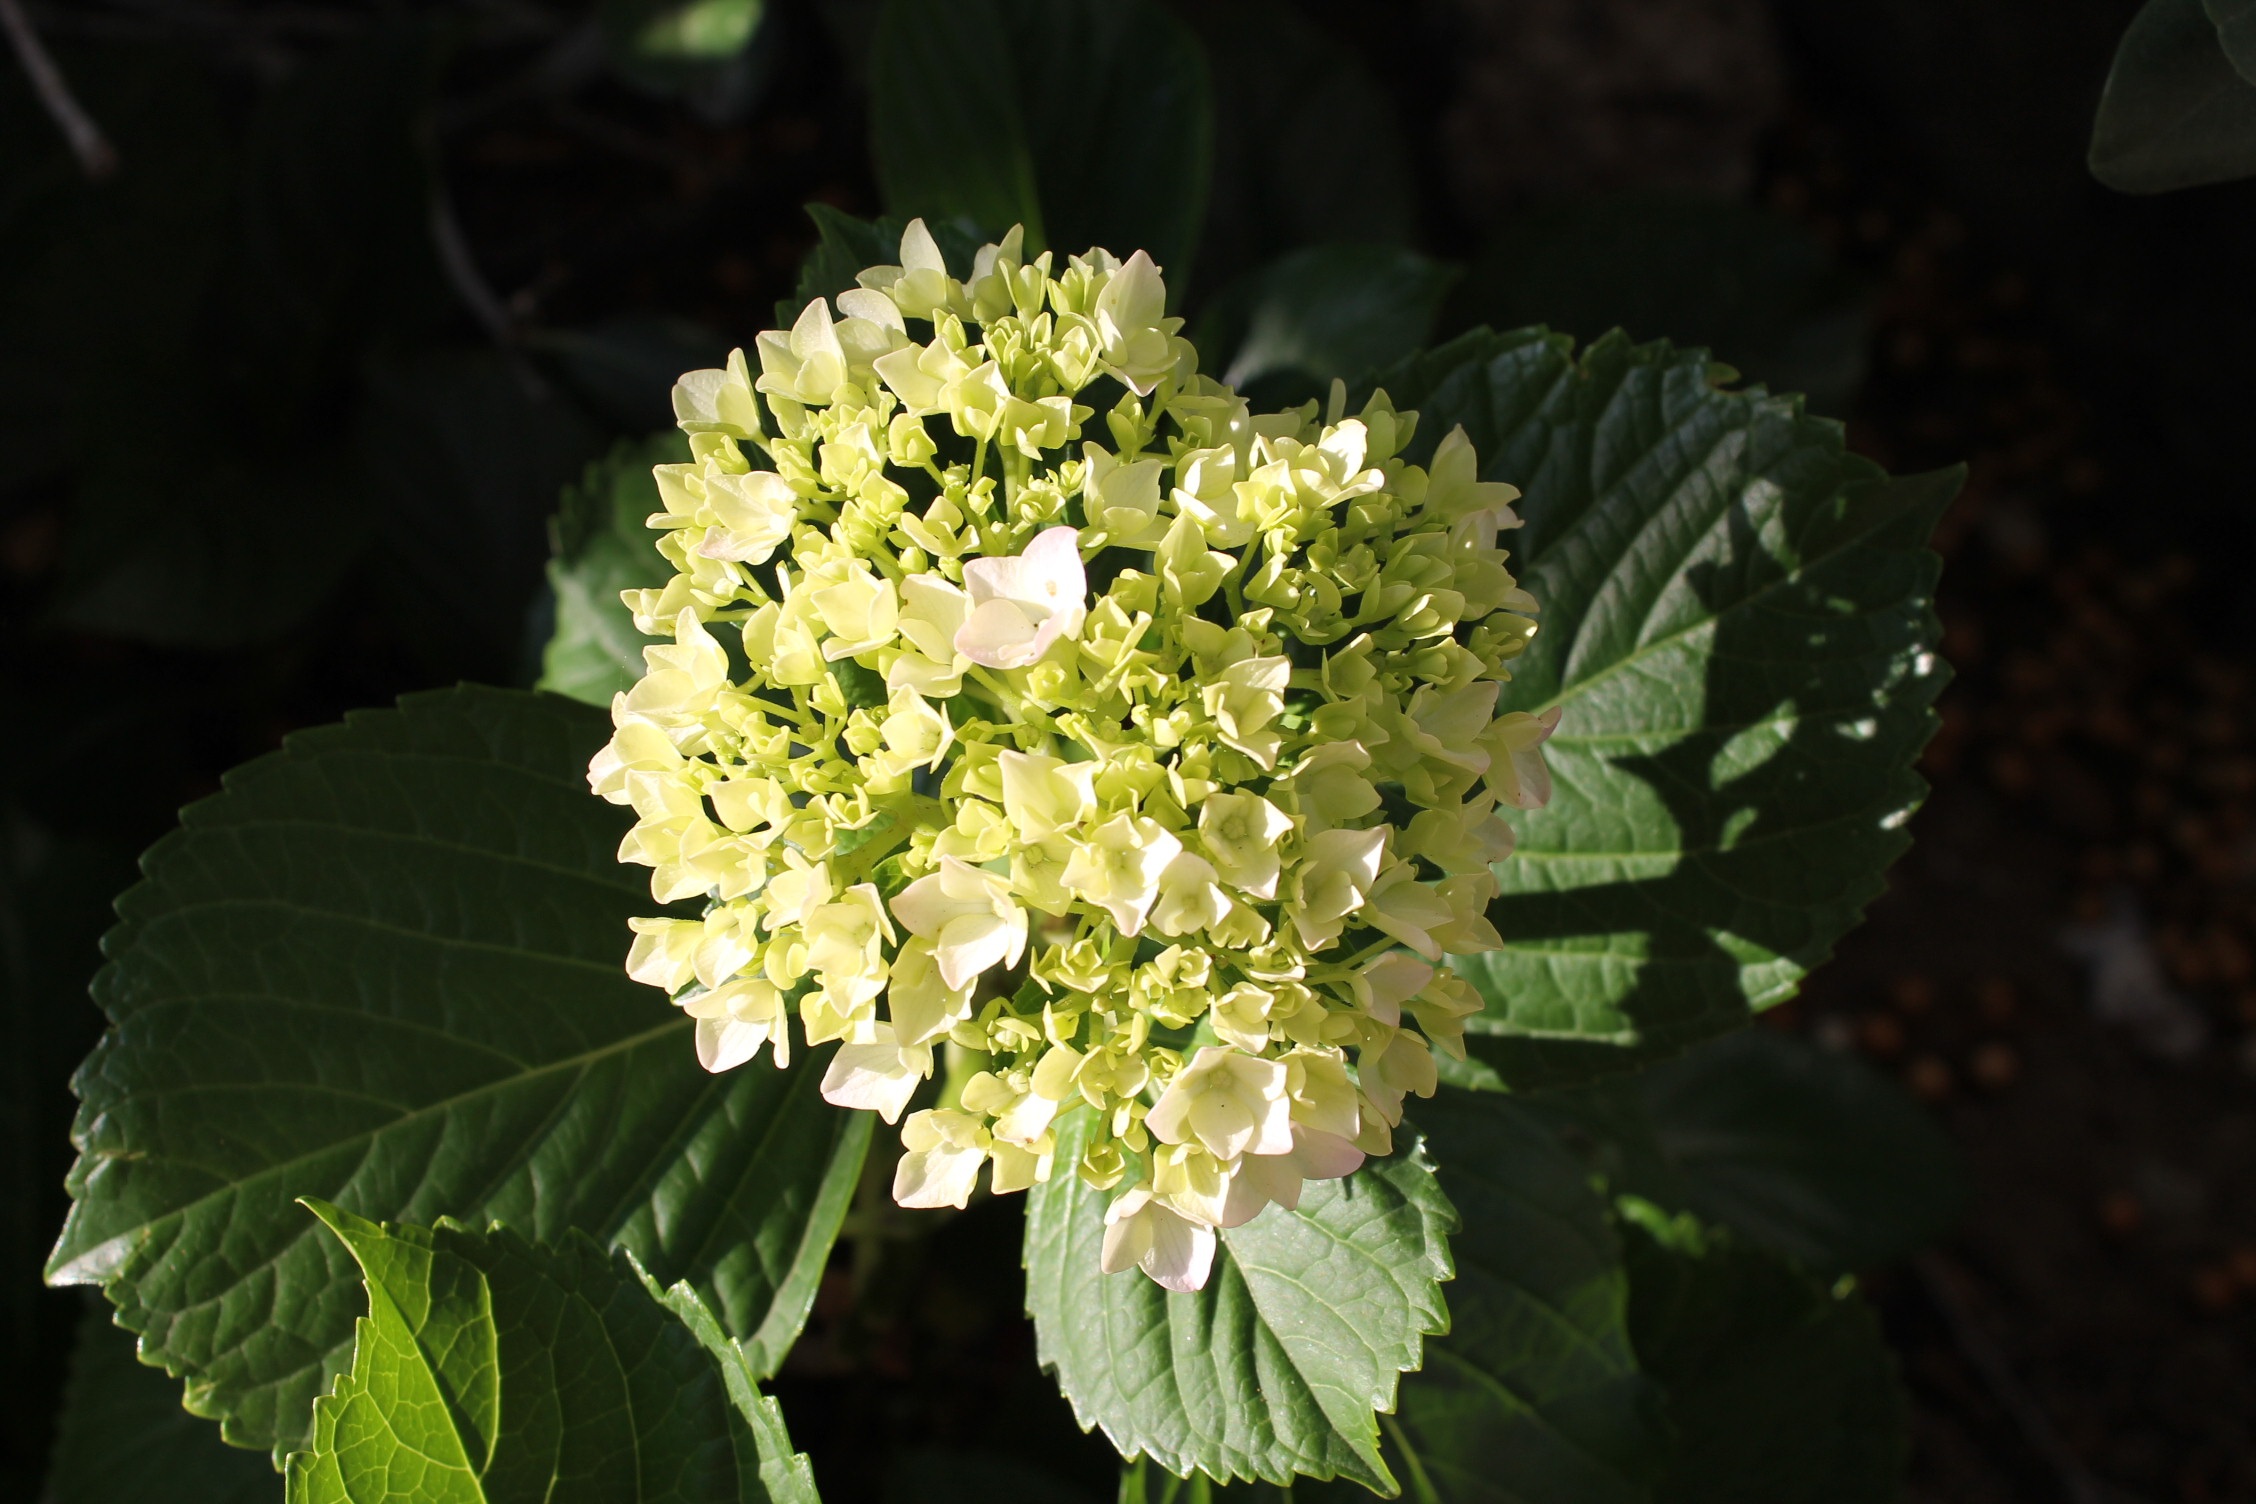
tree, nature, blossom, plant, leaf, flower, spring, green, botany, garden, flora, hydrangea, yellow flower, flowers, shrub, viburnum, flowering plant, hydrangeaceae, cornales, woody plant, land plant